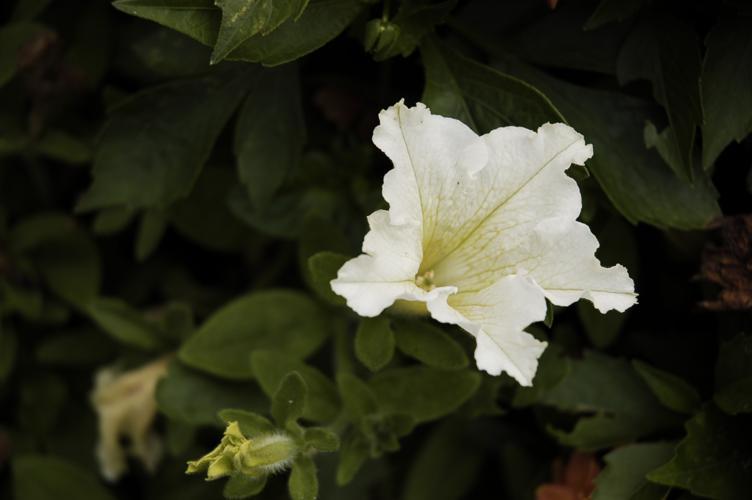
Label: petunia